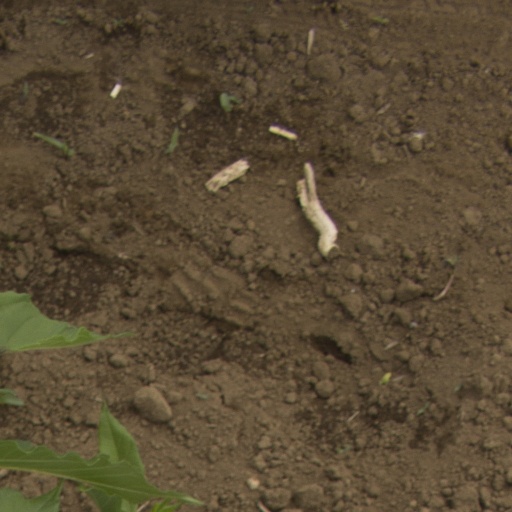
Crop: Jerusalem artichoke